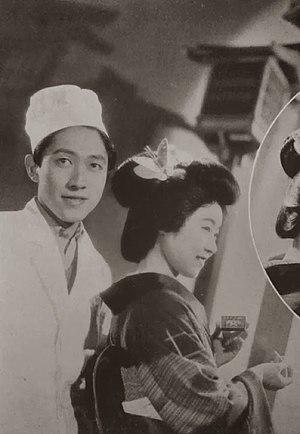
La Chanson du panier à fleur est un film japonais réalisé par Heinosuke Gosho et sorti en 1937.